Waisale Serevi

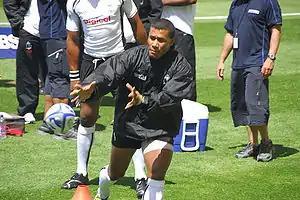
Serevi on one knee ready to take a pass

Serevi played in four Rugby World Cup Sevens (1993, 1997, 2001, and 2005). He won the tournament with Fiji in 1997 and 2005, and is the overall top points scorer with 297 points. He is also the second-top try scorer with 21 tries.